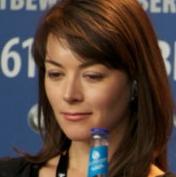
Age: 34